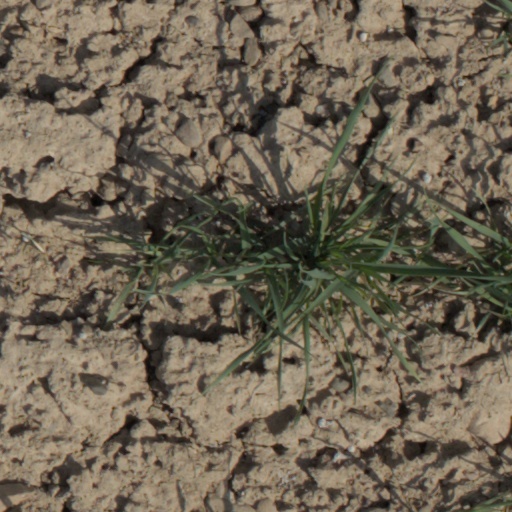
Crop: wheat